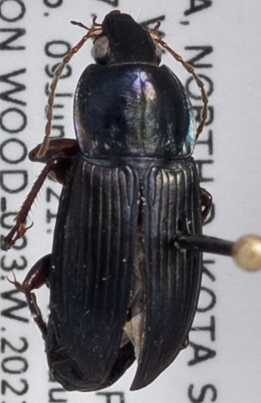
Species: Poecilus lucublandus
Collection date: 2021-06-09
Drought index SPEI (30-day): -2.09
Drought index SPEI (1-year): -2.09
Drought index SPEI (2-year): -0.32